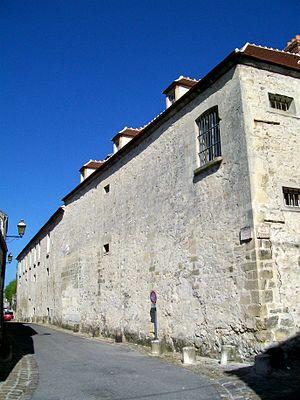
Le bâtiment de «
L'hôpital de la Charité de Senlis est un ancien hospice fondé en 1668 par une congrégation religieuse et fermé en 1838. Ce fut le seul établissement religieux de la ville à ne pas être supprimé à la Révolution pour son utilité indéniable.